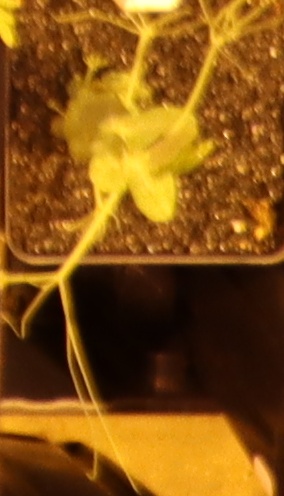
Label: Field Pea